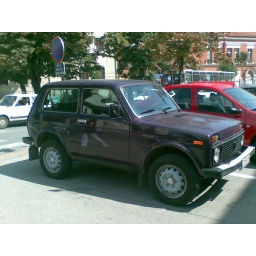
these cars are all over the place. They look like they could climb a tree just sitting still